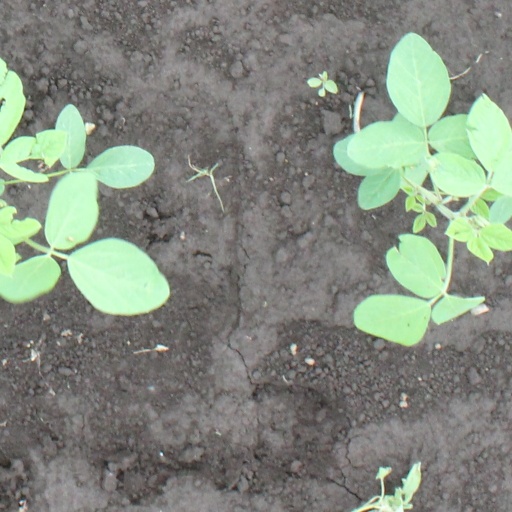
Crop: soybean